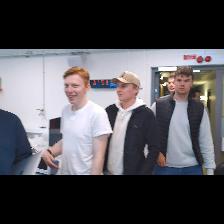
Label: Human